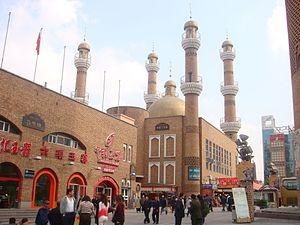
L'architecture et l'urbanisme contemporains en Chine sont issus de la mutation rapide, après 1976-78, de l'économie de la république populaire de Chine avec le passage d'une économie planifiée à une économie socialiste de marché. Mais la Chine n'a, pour autant, jamais tourné le dos à son identité communiste.